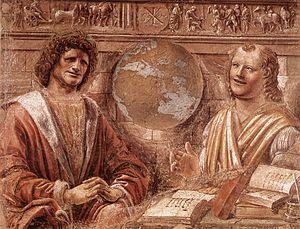
Donato di Angelo di Pascuccio dit Bramante, est né en 1444 à Fermignano près d'Urbino dans la Région des Marches en Italie et mort le 11 avril 1514 à Rome. Polymathe, Bramante compte parmi les architectes et les peintres les plus importants de la Renaissance. Il est également musicien et auteur d’un traité d’architecture ainsi que d’écrits de nature poétique, satirique et épistolaire.